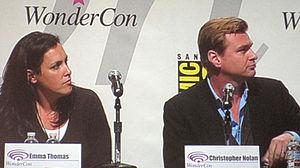
Inception ou Origine au Québec, est un thriller de science-fiction américano-britannique écrit, réalisé et produit par Christopher Nolan, sorti en 2010.